Wrist osteoarthritis

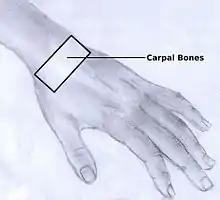

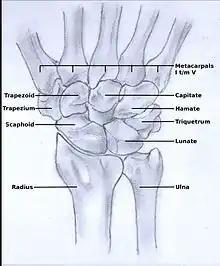
Anatomy wrist

In order to understand the cause of post-traumatic wrist osteoarthritis it is important to know and understand the anatomy of the wrist. The hand is subdivided into three parts: